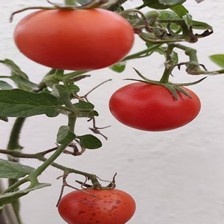
Label: tomato